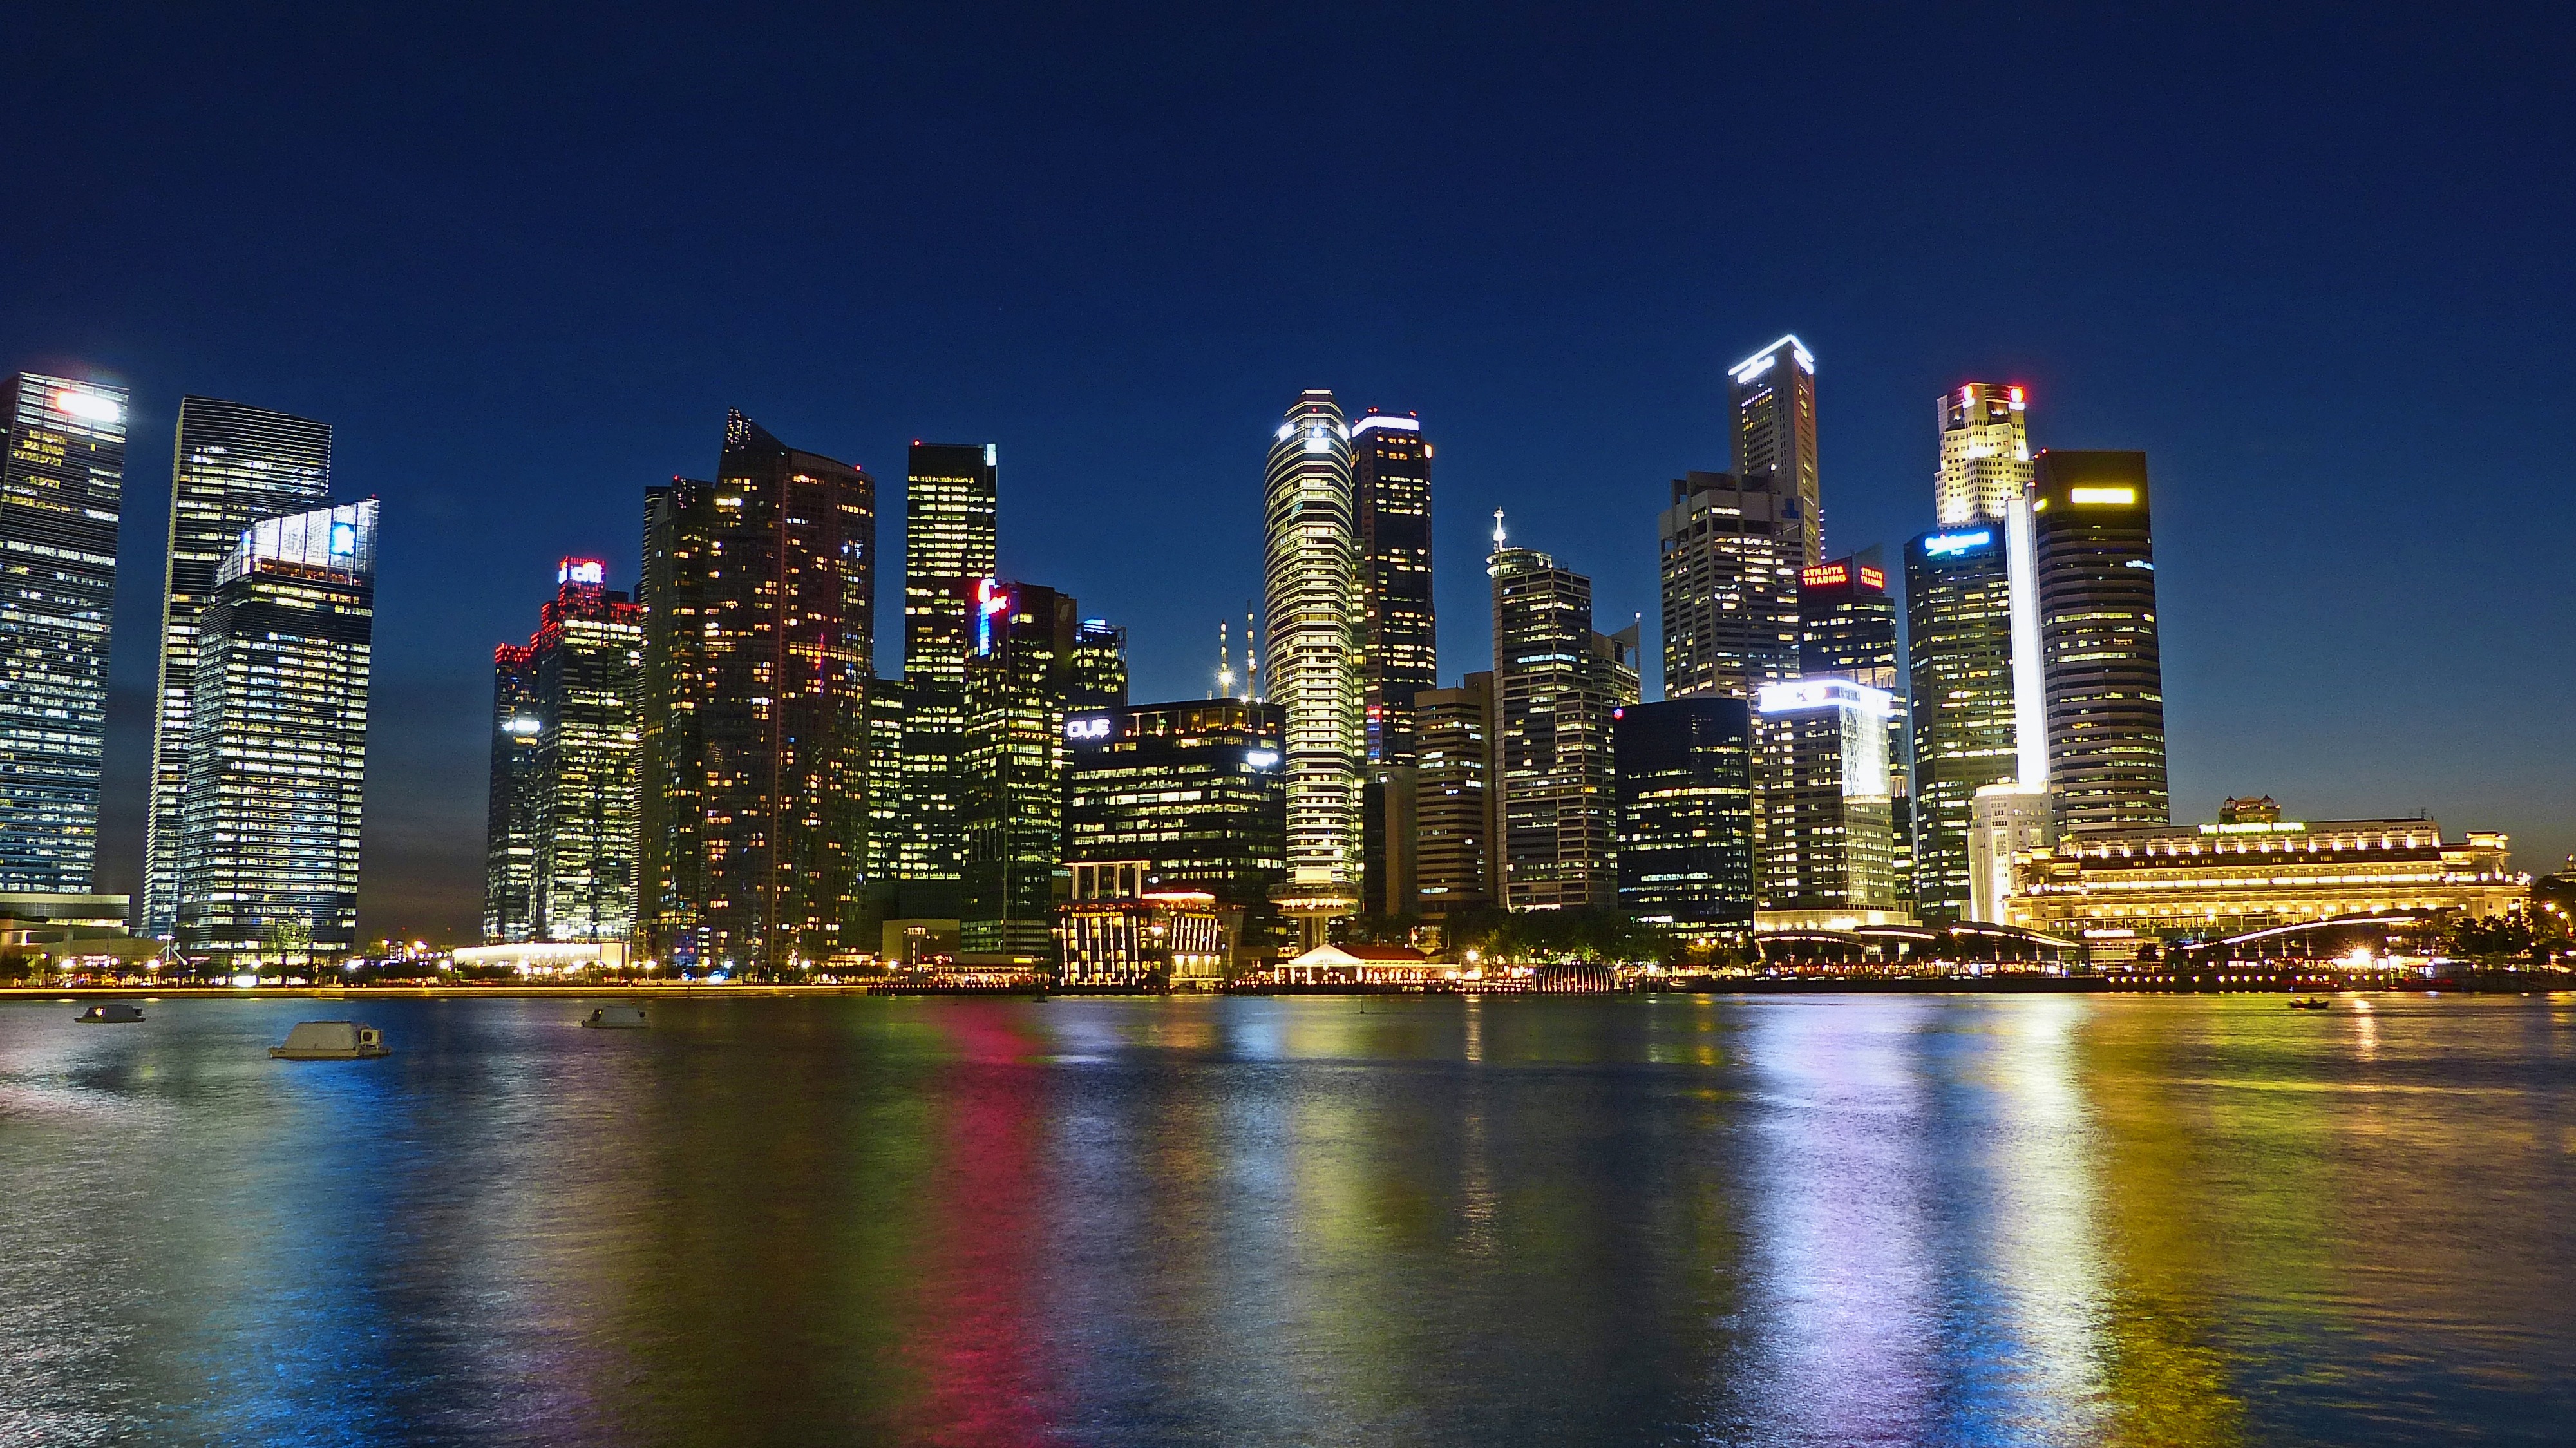
water, horizon, architecture, skyline, night, building, city, skyscraper, urban, cityscape, panorama, downtown, dusk, evening, reflection, tower, office, landmark, business, tower block, colour, lights, bank, vibrant, metropolis, financial district, urban area, singapore river, geographical feature, human settlement, metropolitan area